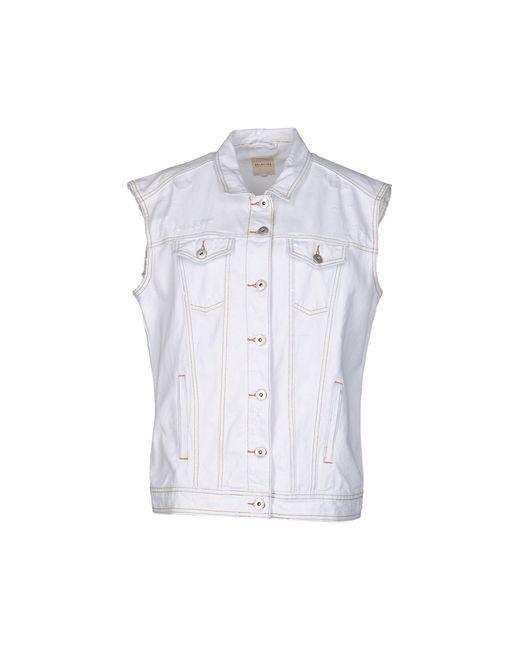
Weißer ärmelloser Denim-Button-Down-Mantel